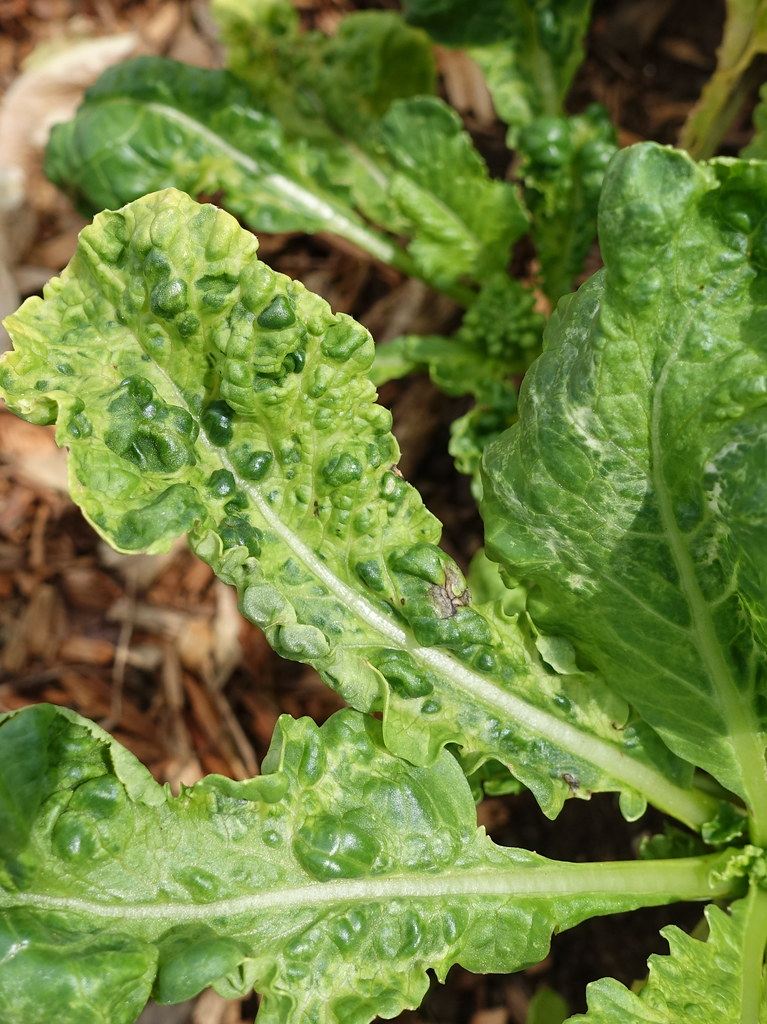
Plant: Lettuce
Disease: lettuce mosaic virus